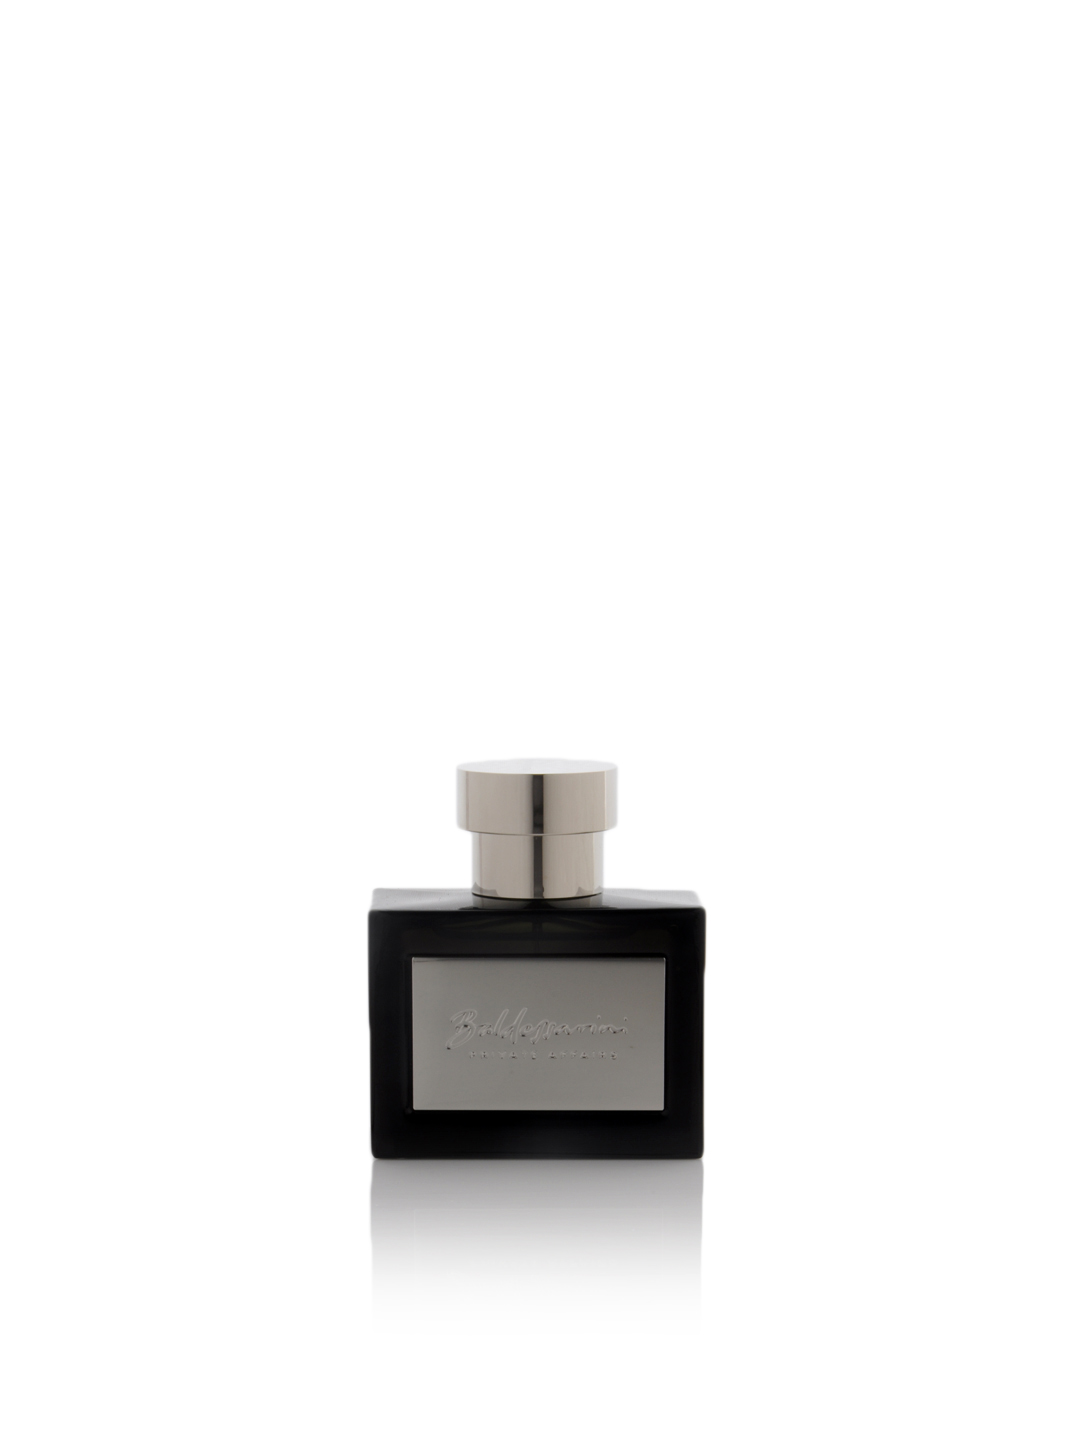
Baldessarini Men Private Affairs 50 ml Perfume
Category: Personal Care / Fragrance / Perfume and Body Mist
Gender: Men
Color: Black
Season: Spring 2017
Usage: Casual